Lincolnshire Aviation Heritage Centre

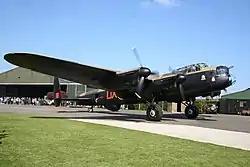
Lancaster "NX611" in front of the museum's buildings (2007)

The Lincolnshire Aviation Heritage Centre is an aviation museum in East Kirkby, Lincolnshire, England. It was opened to the public in 1988 by Lincolnshire farmers Fred and Harold Panton, as a memorial to their older brother, Christopher Whitton Panton, who was killed on operations during the Second World War.